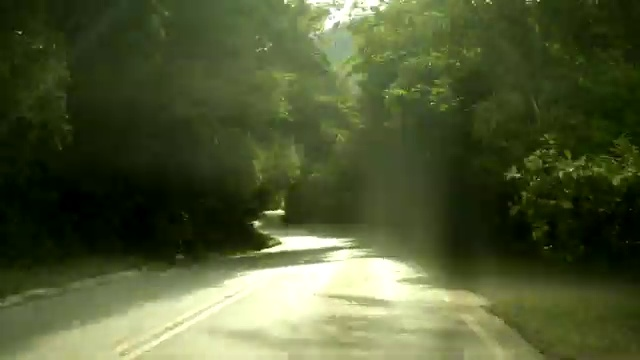
Fire: no
Smoke: no